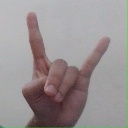
अक्षर: श